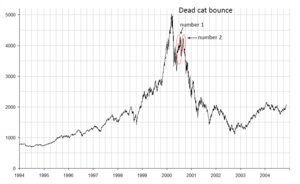
En finance, un dead cat bounce est une petite reprise de courte durée dans le prix du déclin d'une action. Dérivée de l'idée que « même un chat mort va rebondir s'il tombe d'une grande hauteur », qui est originaire de Wall Street, est également populairement appliqué à tous les cas où un sujet éprouve une brève résurgence au cours ou à la suite d'un grave déclin.